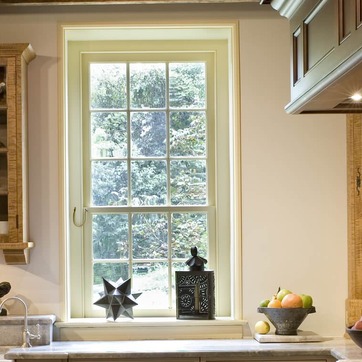
Material: glass